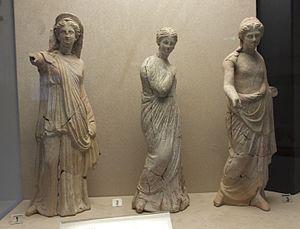
Le musée archéologique d'Aidone est un musée régional situé à Aidone, dans la province d'Enna. Il est hébergé dans le couvent des capucins attaché à l'église du même nom. Inauguré à l'été 1984, il conserve les découvertes de plus de trente ans de fouilles à Morgantina, ordonnées selon des critères chronologiques et thématiques.